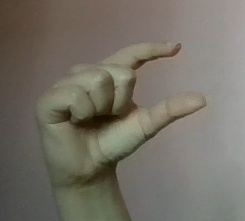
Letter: dal